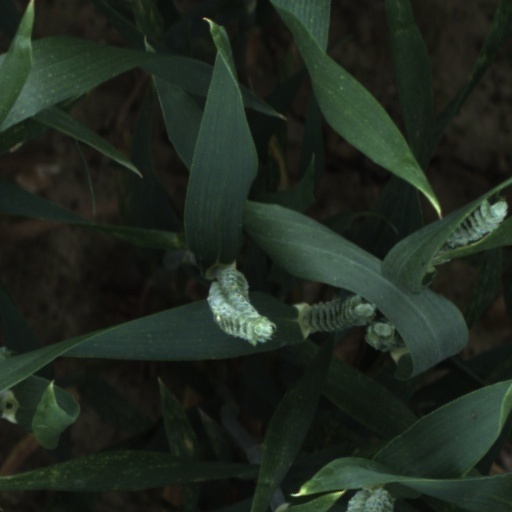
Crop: wheat